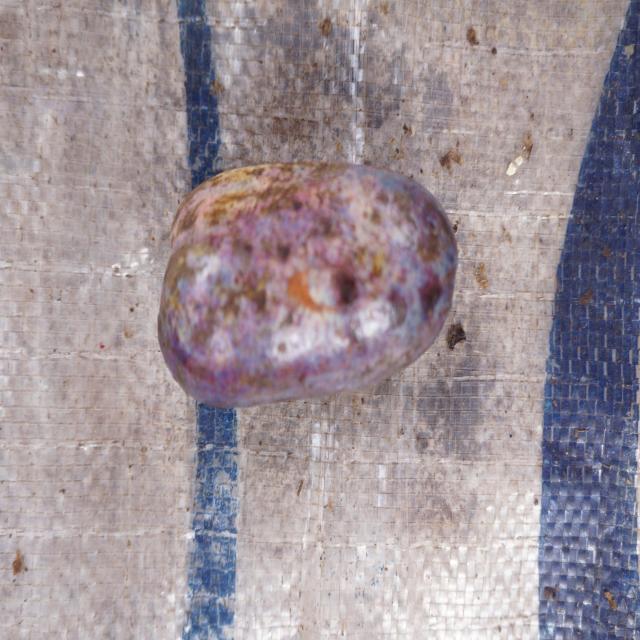
Plum grade: spotted